Villentrois

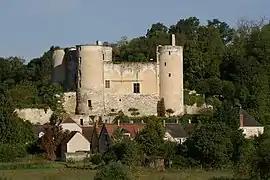
Chateau

Villentrois is a former commune in the Indre department in central France. On 1 January 2019, it was merged into the new commune Villentrois-Faverolles-en-Berry.